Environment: real
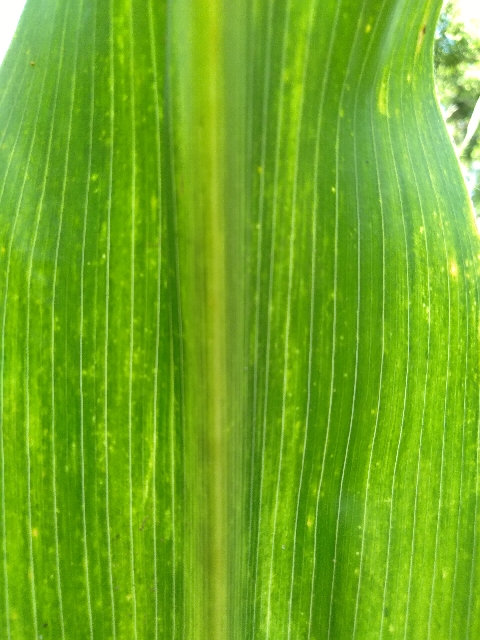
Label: lethal_necrosis